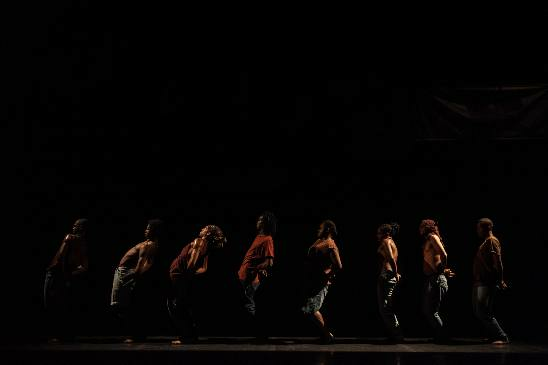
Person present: Yes